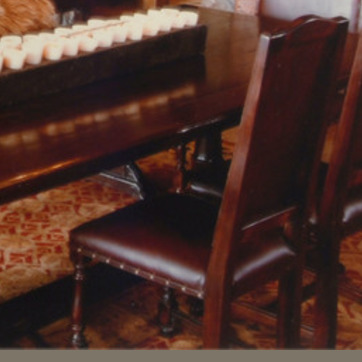
Material: leather